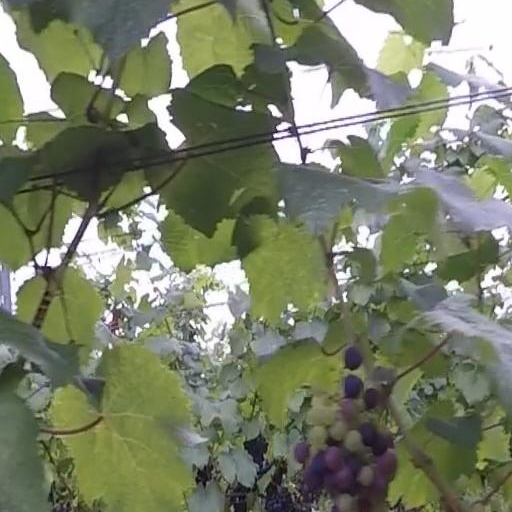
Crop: grape